Voortrekker Monument

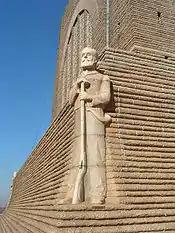
Statue of Piet Retief

Visitors to the monument enter through a black wrought iron gate with an "assegai" (spear) motif.